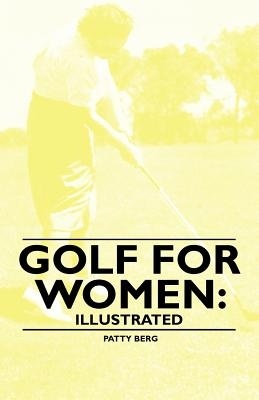
Golf for Women: Illustrated
This comprehensive guide to golf for women contains a wealth of information and anecdote on how to play golf in a pencil skirt. However, there are many tips that will be useful for a man too. Extensively illustrated with easy to follow step-by-step photographs it forms a complete how-to guide. Contents: Introduction; Concentration; Equipment; The Grip; Stance and Address; Wrist and Hand Action; Playing the Woods From the Tee; Playing the Woods on the Fairway; Iron Play. This book contains classic material dating back to the 1900s and before. The content has been carefully selected for its interest and relevance to a modern audience. Author: Patty Berg ISBN-10: 1446522210 ISBN-13: 9781446522219 Publisher: Kingman Press Language: English Published: 12/03/2010 Pages: 82 Format: Paperback Weight: 0.25lbs Size: 8.50h x 5.50w x 0.20d
Brand: Patty Berg
Category: Sporting Goods > Outdoor Recreation > Golf